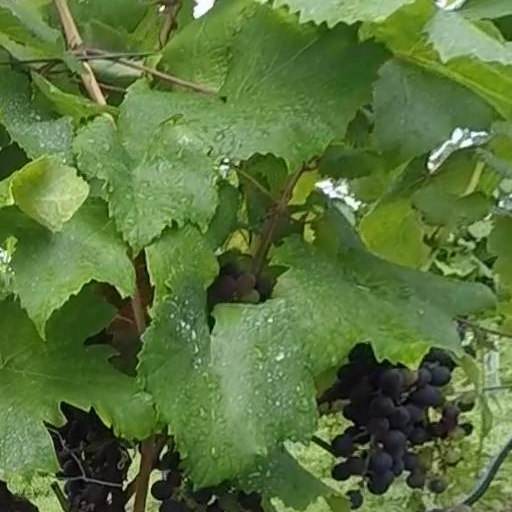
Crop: grape